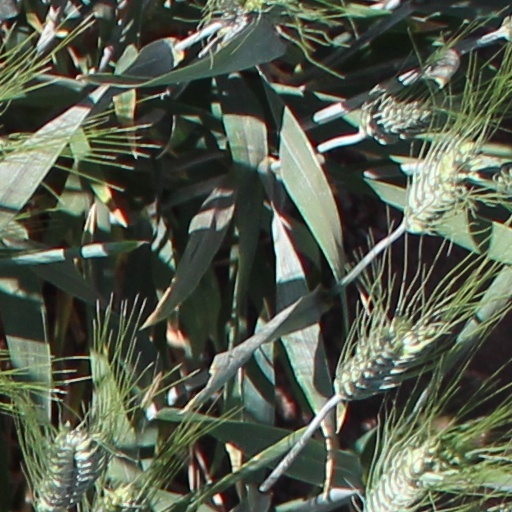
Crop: wheat